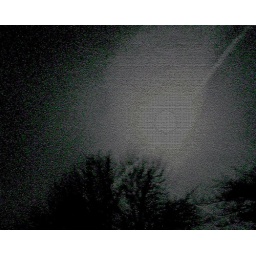
Full moon in clouds with conn trails above trees about 4 am. Filter used.